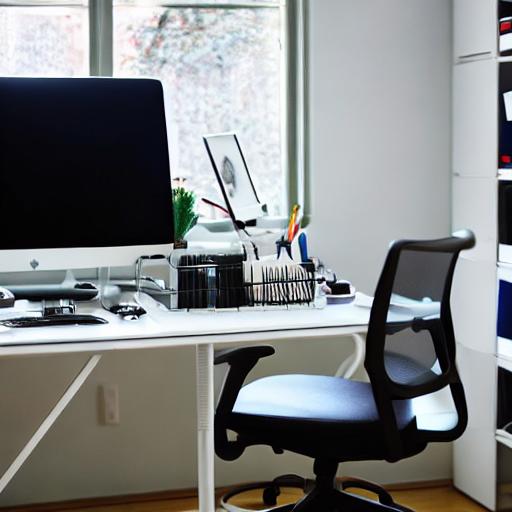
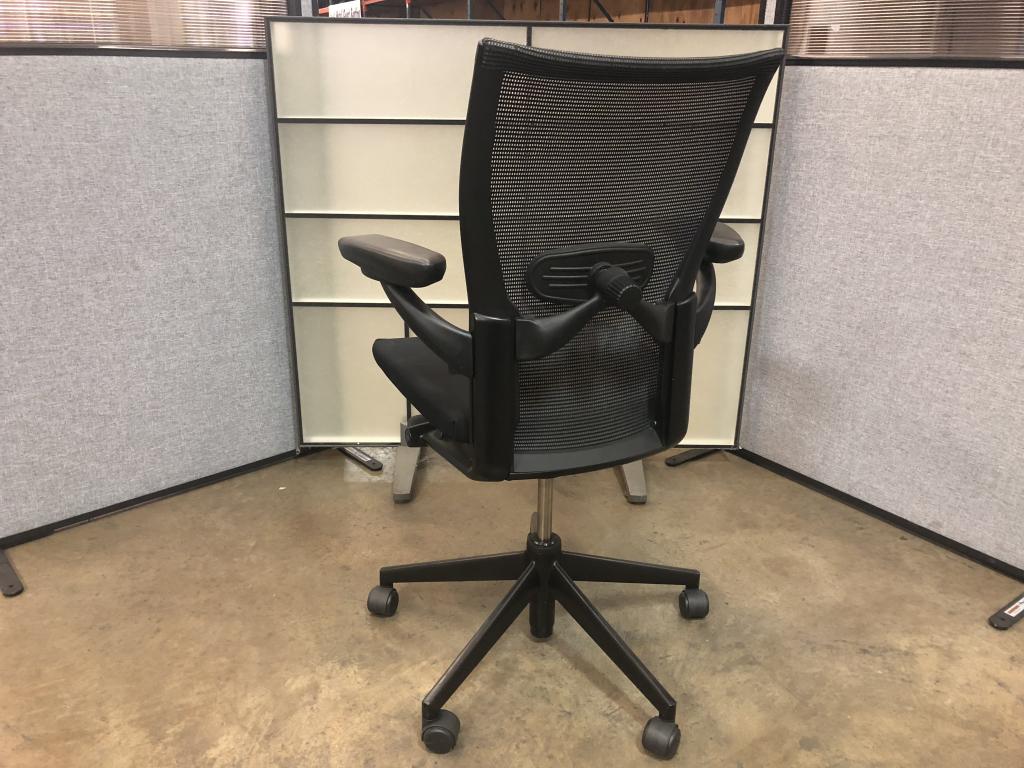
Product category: items_chair
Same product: no